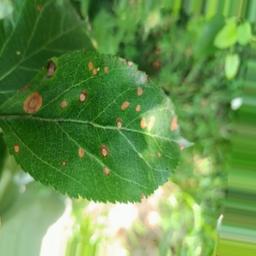
Label: Alternaria